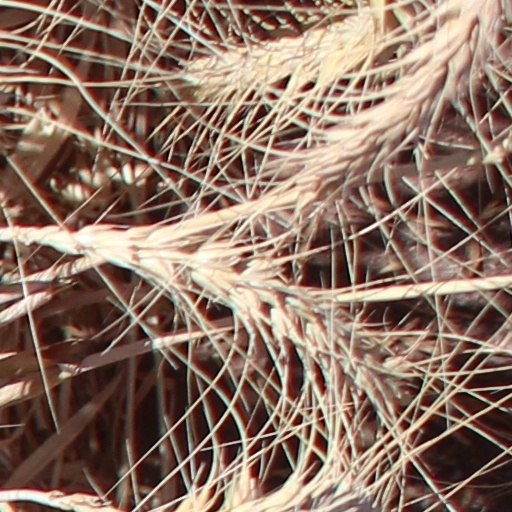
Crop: wheat